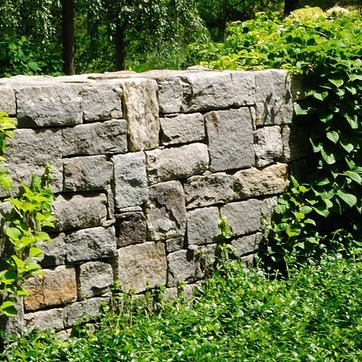
Material: stone